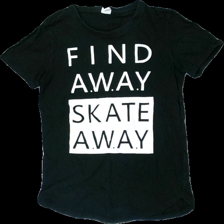
View: front
Type: T-shirt
Category: Children
Brand: Lindex
Colors: White, Black
Material: 100% cotton
Pattern: Other
Cut: Regular
Size: 134
Season: All
Damage location: bottom center
Damage 2 location: bottom right
Price range: <50
Recommended usage: Reuse
Description: svart tröja med vit text